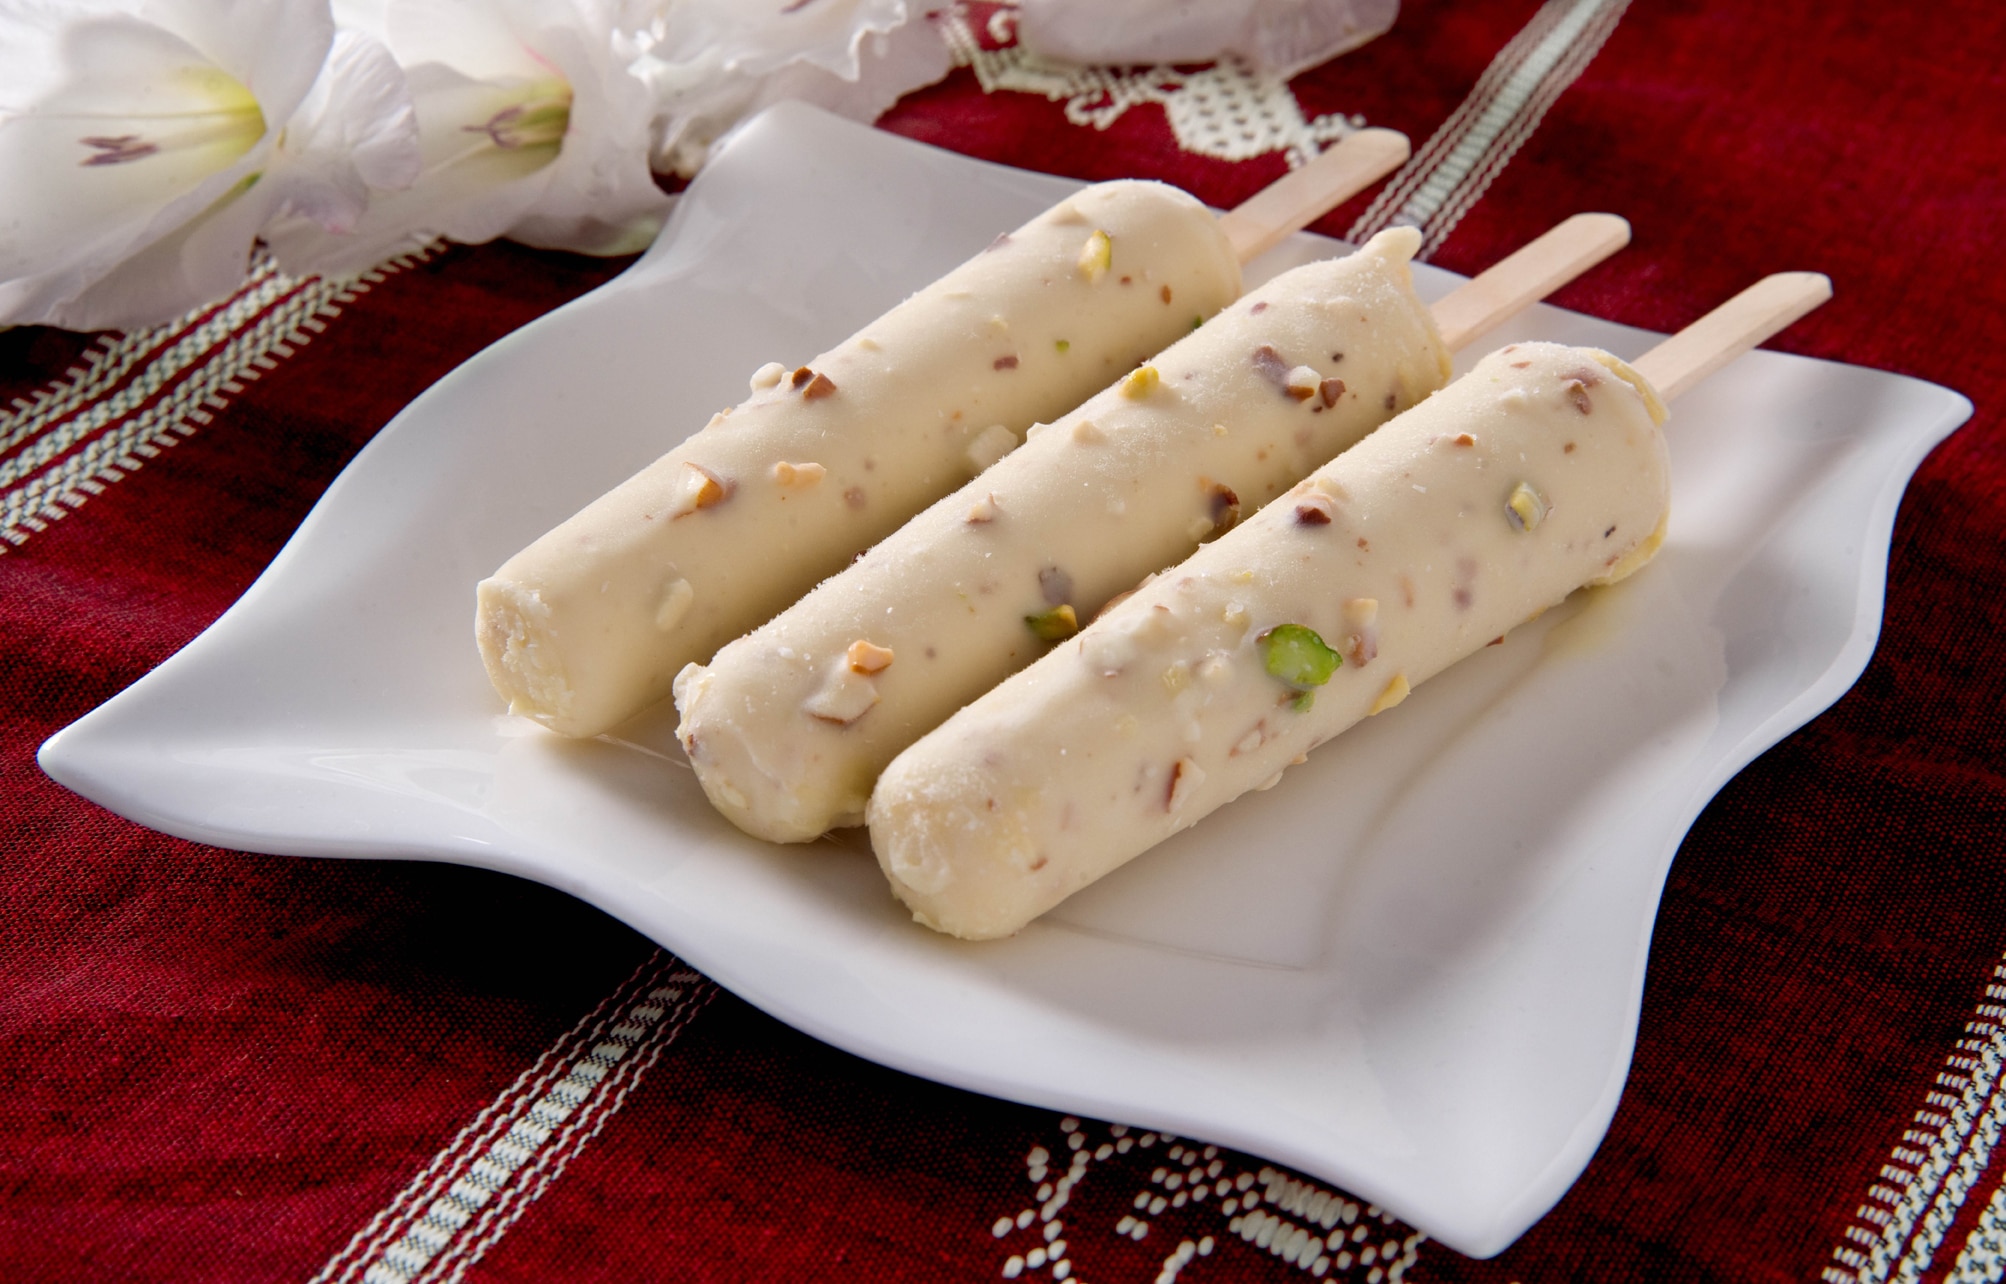
Dish: kulfi